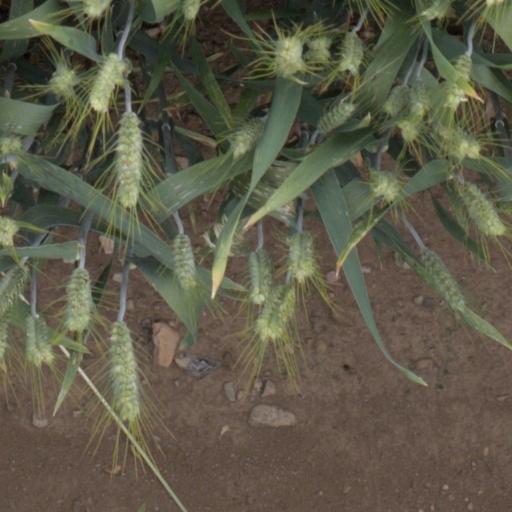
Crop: wheat